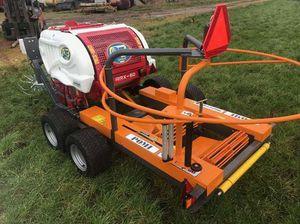
Mfumo wa kilimo cha kisasa cha kitaaluma na cha kiteknolojia zaidi, kinachohusisha matumizi ya mashine mbalimbali katika utendaji kazi wake, mfumo huo wa kilimo ni muhimu unaomuwezesha mkulima kuendesha shughuli zake katika eneo lolote bila kuzingatia hali ya eneo husika.